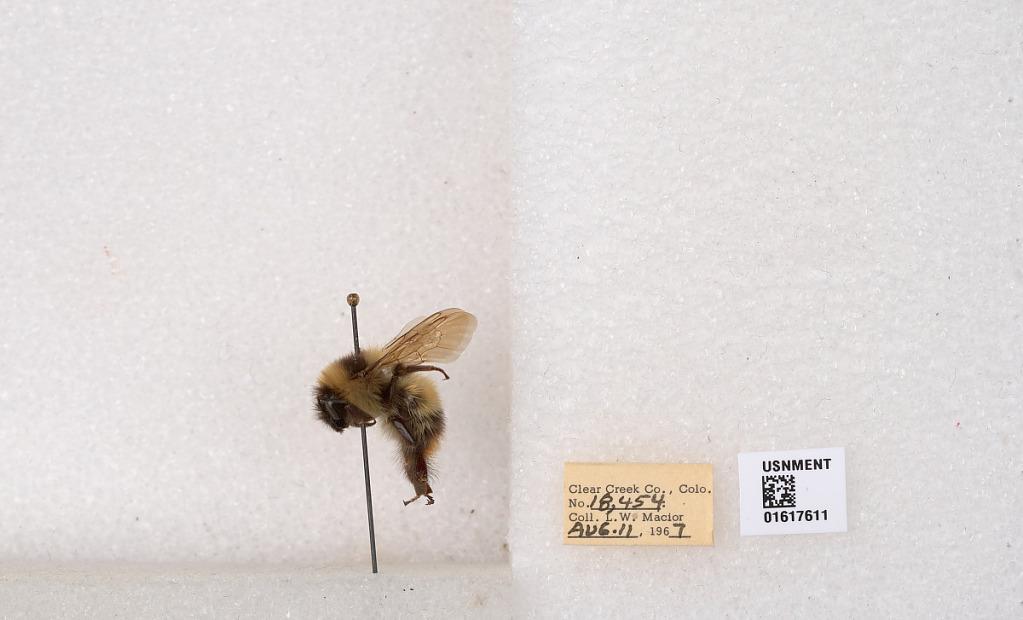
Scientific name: Bombus kirbyellus
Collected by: L. Macior
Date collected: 1967-8-11
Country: United States
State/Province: Colorado
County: Clear Creek
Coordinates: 39.6891, -105.644